Villa Rica, Georgia

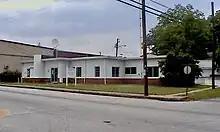
Old Villa Rica Library 1951-2007

The city and the Downtown Development Authority desired to tear down the oldest International design Old Clinic. Built as the Berry-Powell-Berry Clinic, the doctors chose cutting-edge architecture to showcase their practice as cutting edge. Built in 1951, the building later served as the Old Library and then again as a clinic. After several years of efforts to save the structure, the city tore it down in December 2007. Previously insisting for years on the need for parking, immediately after demolition the site was made into a parking lot for local businesses. The city also allowed Tanner Medical Center to demolish the old hospital (1955) which was built with the same architecture and used by the same collation of doctors.